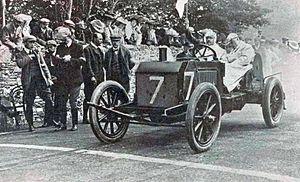
Clifford Earp, vainqueur des Éliminatoires anglaises de la Coupe Bennett 1905, sur Napier - La Vie au Grand Air du 9 juin 1905, p.467
Walter Thomas Clifford Earp, né à Lambeth dans le Surrey en 1879 et mort à Camberwell en 1921 à 41 ans, est un ancien pilote automobile anglais.
La coupe automobile Gordon Bennett est une ancienne compétition automobile.